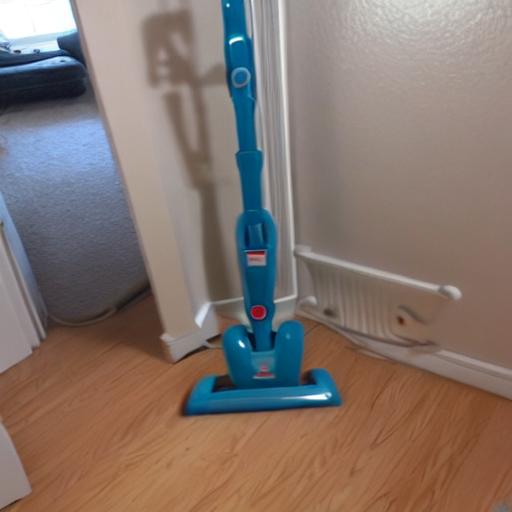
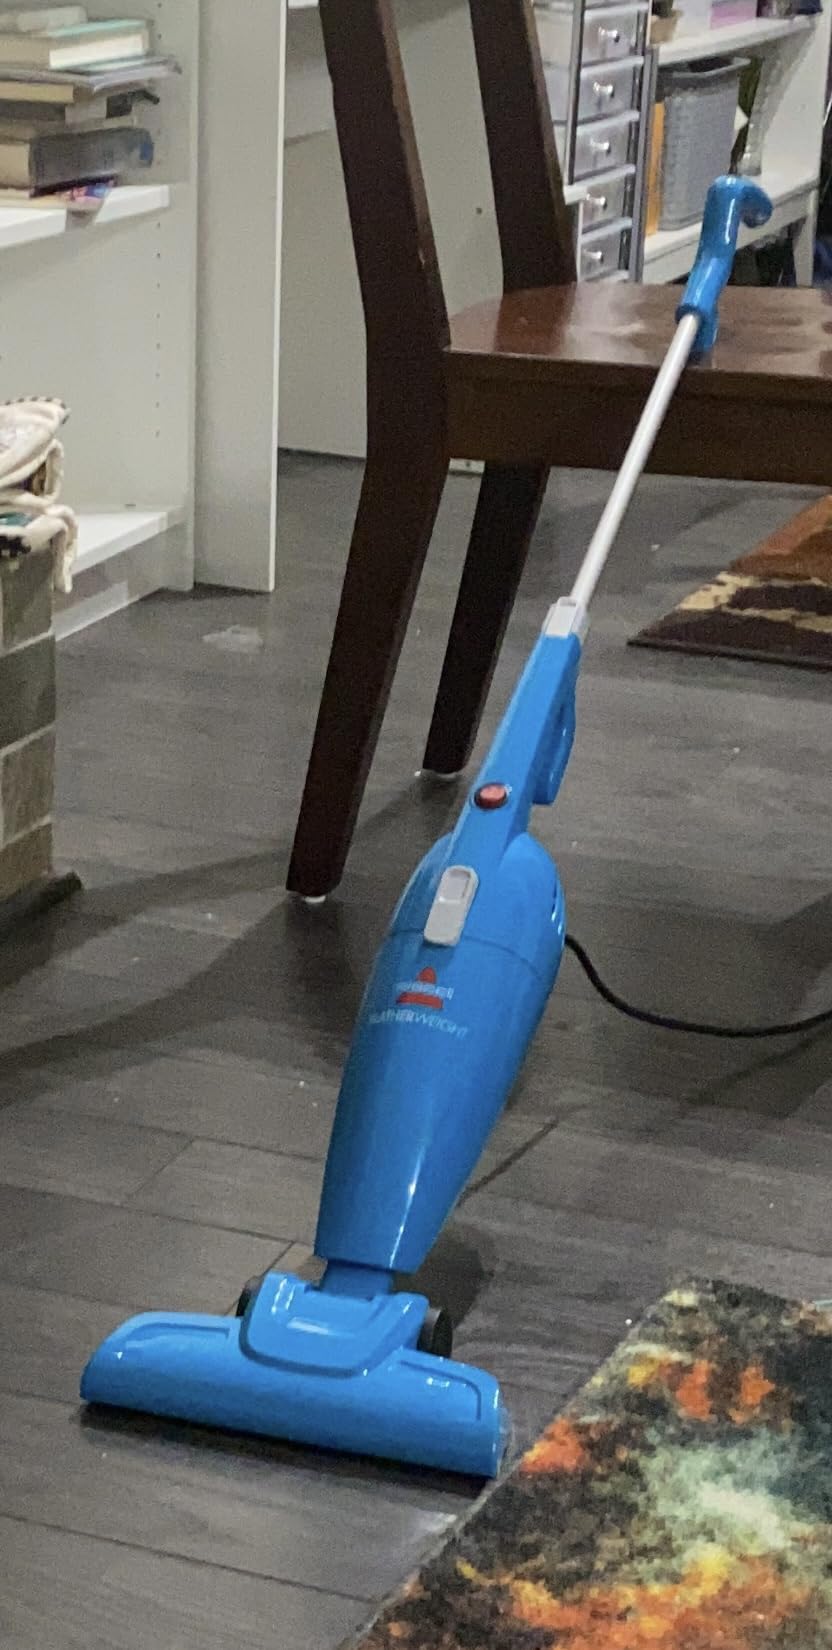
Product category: items_vacuum
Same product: no